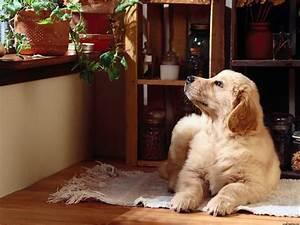
dog